Danish Asiatic Company

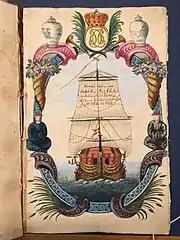
"Cronprintz Christian" seen on the front page from the ship journal from its 1730-31 voyage to China

Danish Asiatic Company (Danish: Asiatisk Kompagni) was a Danish trading company established in 1730 to revive Danish-Norwegian trade on the Danish East Indies and China following the closure of the Danish East India Company. It was granted a 40-year monopoly on Danish trade on Asia in 1732 and taken over by the Danish government in 1772. It was headquartered at Asiatisk Plads in Copenhagen. Its former premises are now used by the Ministry of Foreign Affairs.